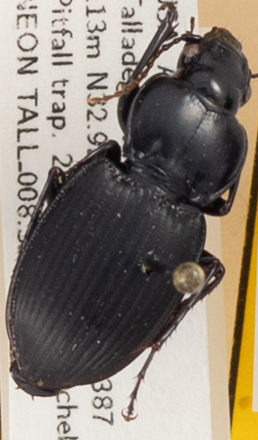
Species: Cyclotrachelus convivus
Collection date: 2018-06-27
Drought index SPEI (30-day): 0.208
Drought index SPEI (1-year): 0.006
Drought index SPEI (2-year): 0.1